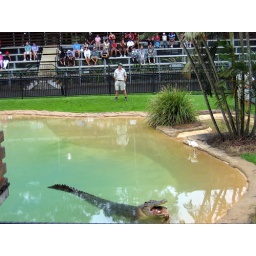
Charlie shows his rack of goat to his mate (off-screen); the white bird waits in the wings for a morsel